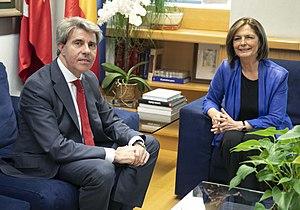
Ángel Garrido et Paloma Adrados, en mai 2018.
Ángel Garrido García [ˈãŋxɛl ɣaˈriðo ɣaɾˈsia], né à Madrid le 7 avril 1964, est un homme politique espagnol membre de Ciudadanos.